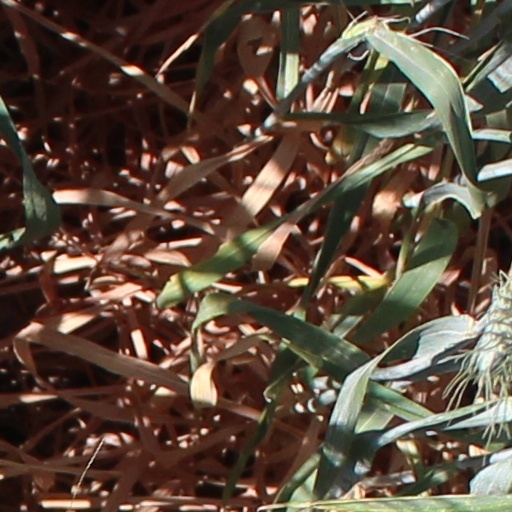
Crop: wheat